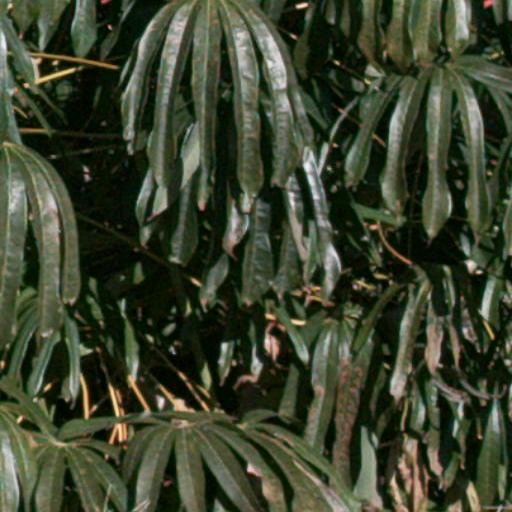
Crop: cassava